Alexander Motylev

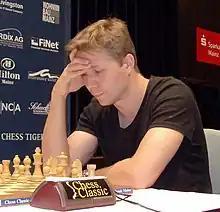
Motylev at Mainz, 2008

Alexander Anatolyevich Motylev (born 17 June 1979) is a Russian chess grandmaster. He was Russian champion in 2001 and European champion in 2014.